Philae temple complex

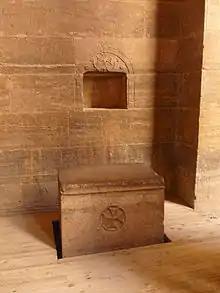
Christian altar in the first hypostyle hall at Philae temple complex

Christianity seems to have been present at Philae by the fourth century, at which point it coexisted with traditional Egyptian religion. According to the Coptic hagiography "Life of Aaron", the first bishop of Philae was Macedonius (attested in the early fourth century), who is said to have killed the sacred falcon kept on the island, though modern experts question the historicity of this account. By the mid fifth century, a petition from Bishop Appion of Syene to co-emperors Theodosius II and Valentinian III indicates the presence of multiple churches on the island functioning alongside the pagan temples.